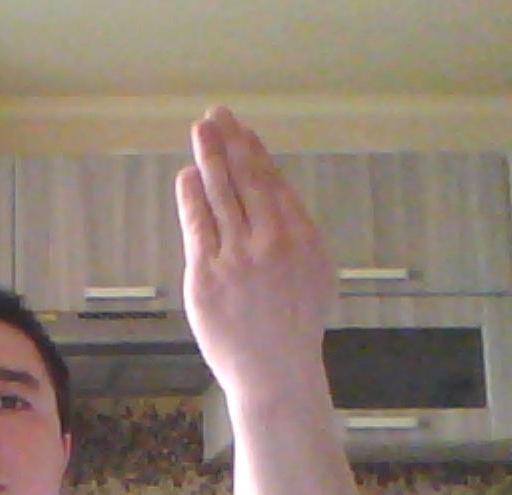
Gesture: stop_inverted